Grade (climbing)

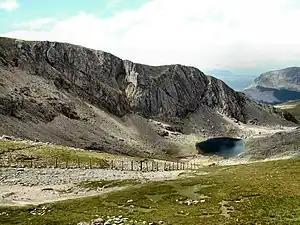
The crag of Clogwyn Du'r Arddu in Wales with "Indian Face" (centre), which was the first-ever E9-graded route on the British system at E9 6c (British) or 5.13a X (American)

The American YDS (or 'Yosemite Decimal System') was developed independently by climbers at Tahquitz Peak who adapted the class 5 rating of Sierra Club Class 1–5 system in the 1950s. The class 5 portion of the class scale is a rock climbing classification system, while classes 1–4 are used for hiking and scrambling. Climbers use class "5" as a prefix, which is then followed by a period and a number that starts at 1 and counts up with increasing difficulty (e.g. 5.4, 5.5, 5.6, etc.). At 5.10, the system adds the letters "a", "b", "c", and "d" as further refinements between levels, and the scale continues upward (e.g. 5.10a, 5.10b, 5.10c, 5.10d, 5.11a, 5.11b, etc.). The American YDS system is the dominant system in North America, and it and the French numerical system are the most dominant systems worldwide; beyond the easiest grades, they can be exactly aligned.